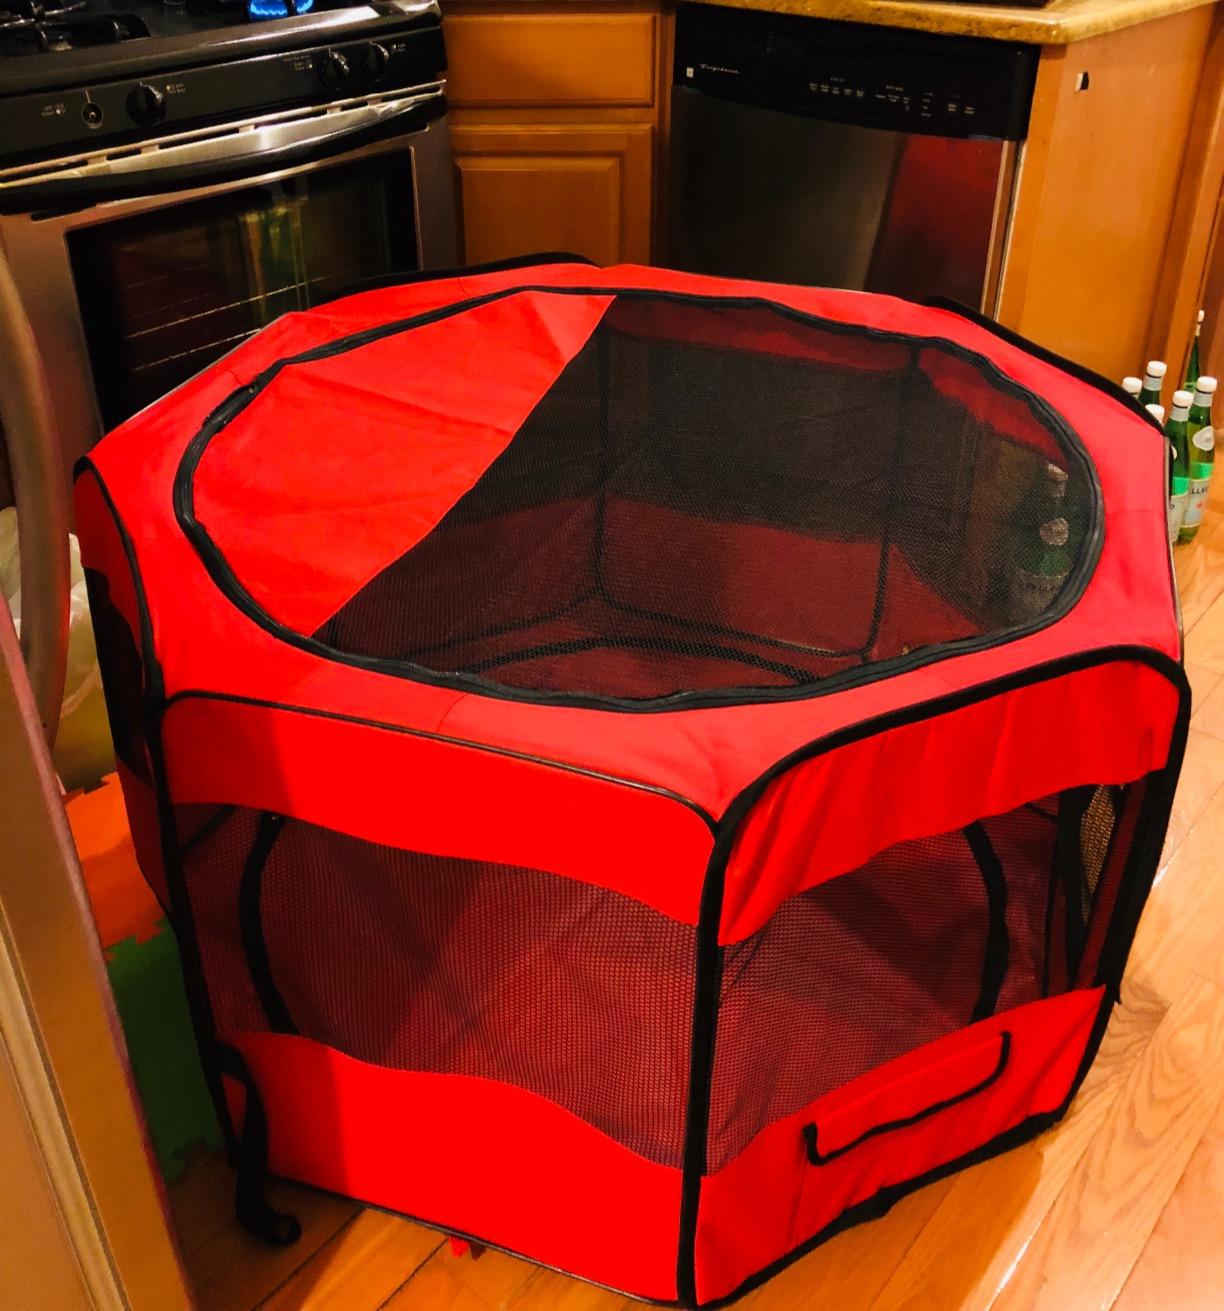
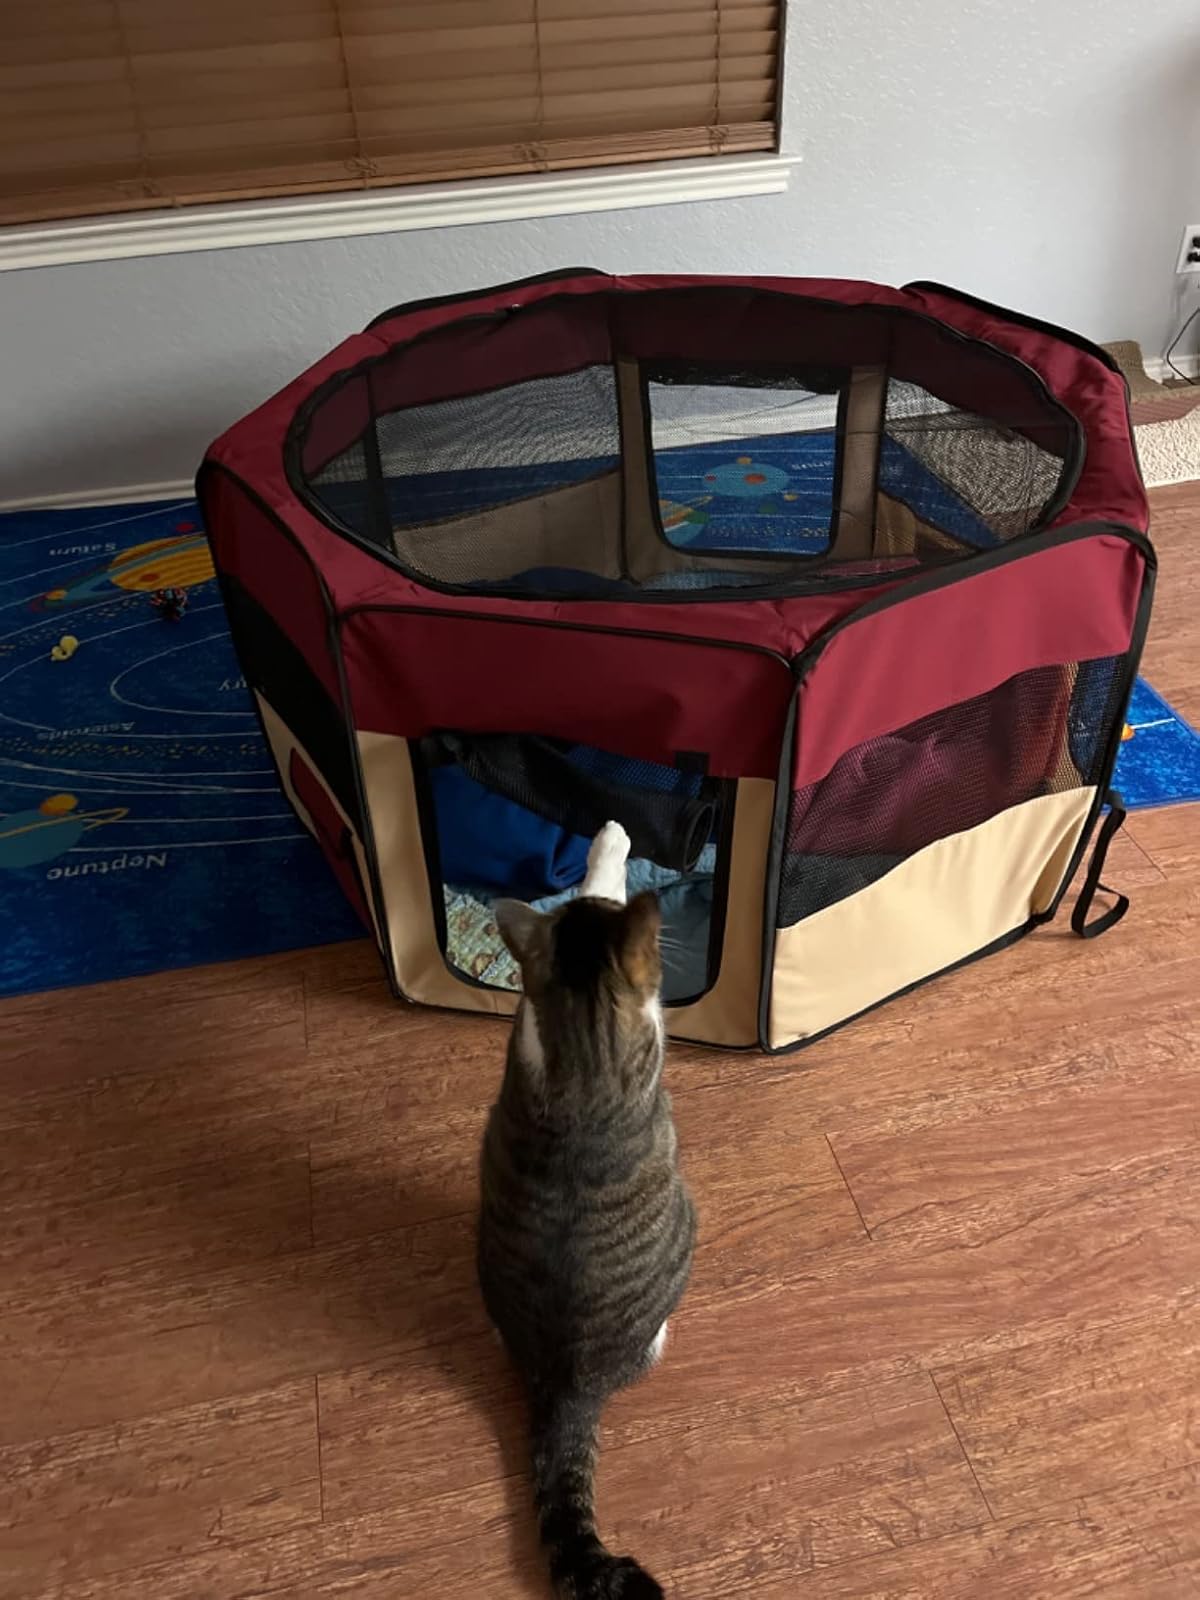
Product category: items_kennel
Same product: no